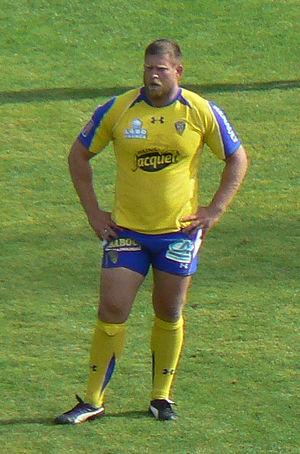
Le rugbyman belge international français Vincent Debaty affronte le CA Brive avec l'ASM Clermont Auvergne au stade Marcel Michelin de Clermont-Ferrand
Vincent Debaty, né le 2 octobre 1981 à Woluwe-Saint-Lambert est un ancien joueur de rugby à XV belge naturalisé français et international français évoluant poste de pilier gauche. Depuis 2019, il est entraîneur de la mêlée de l'Oyonnax rugby.